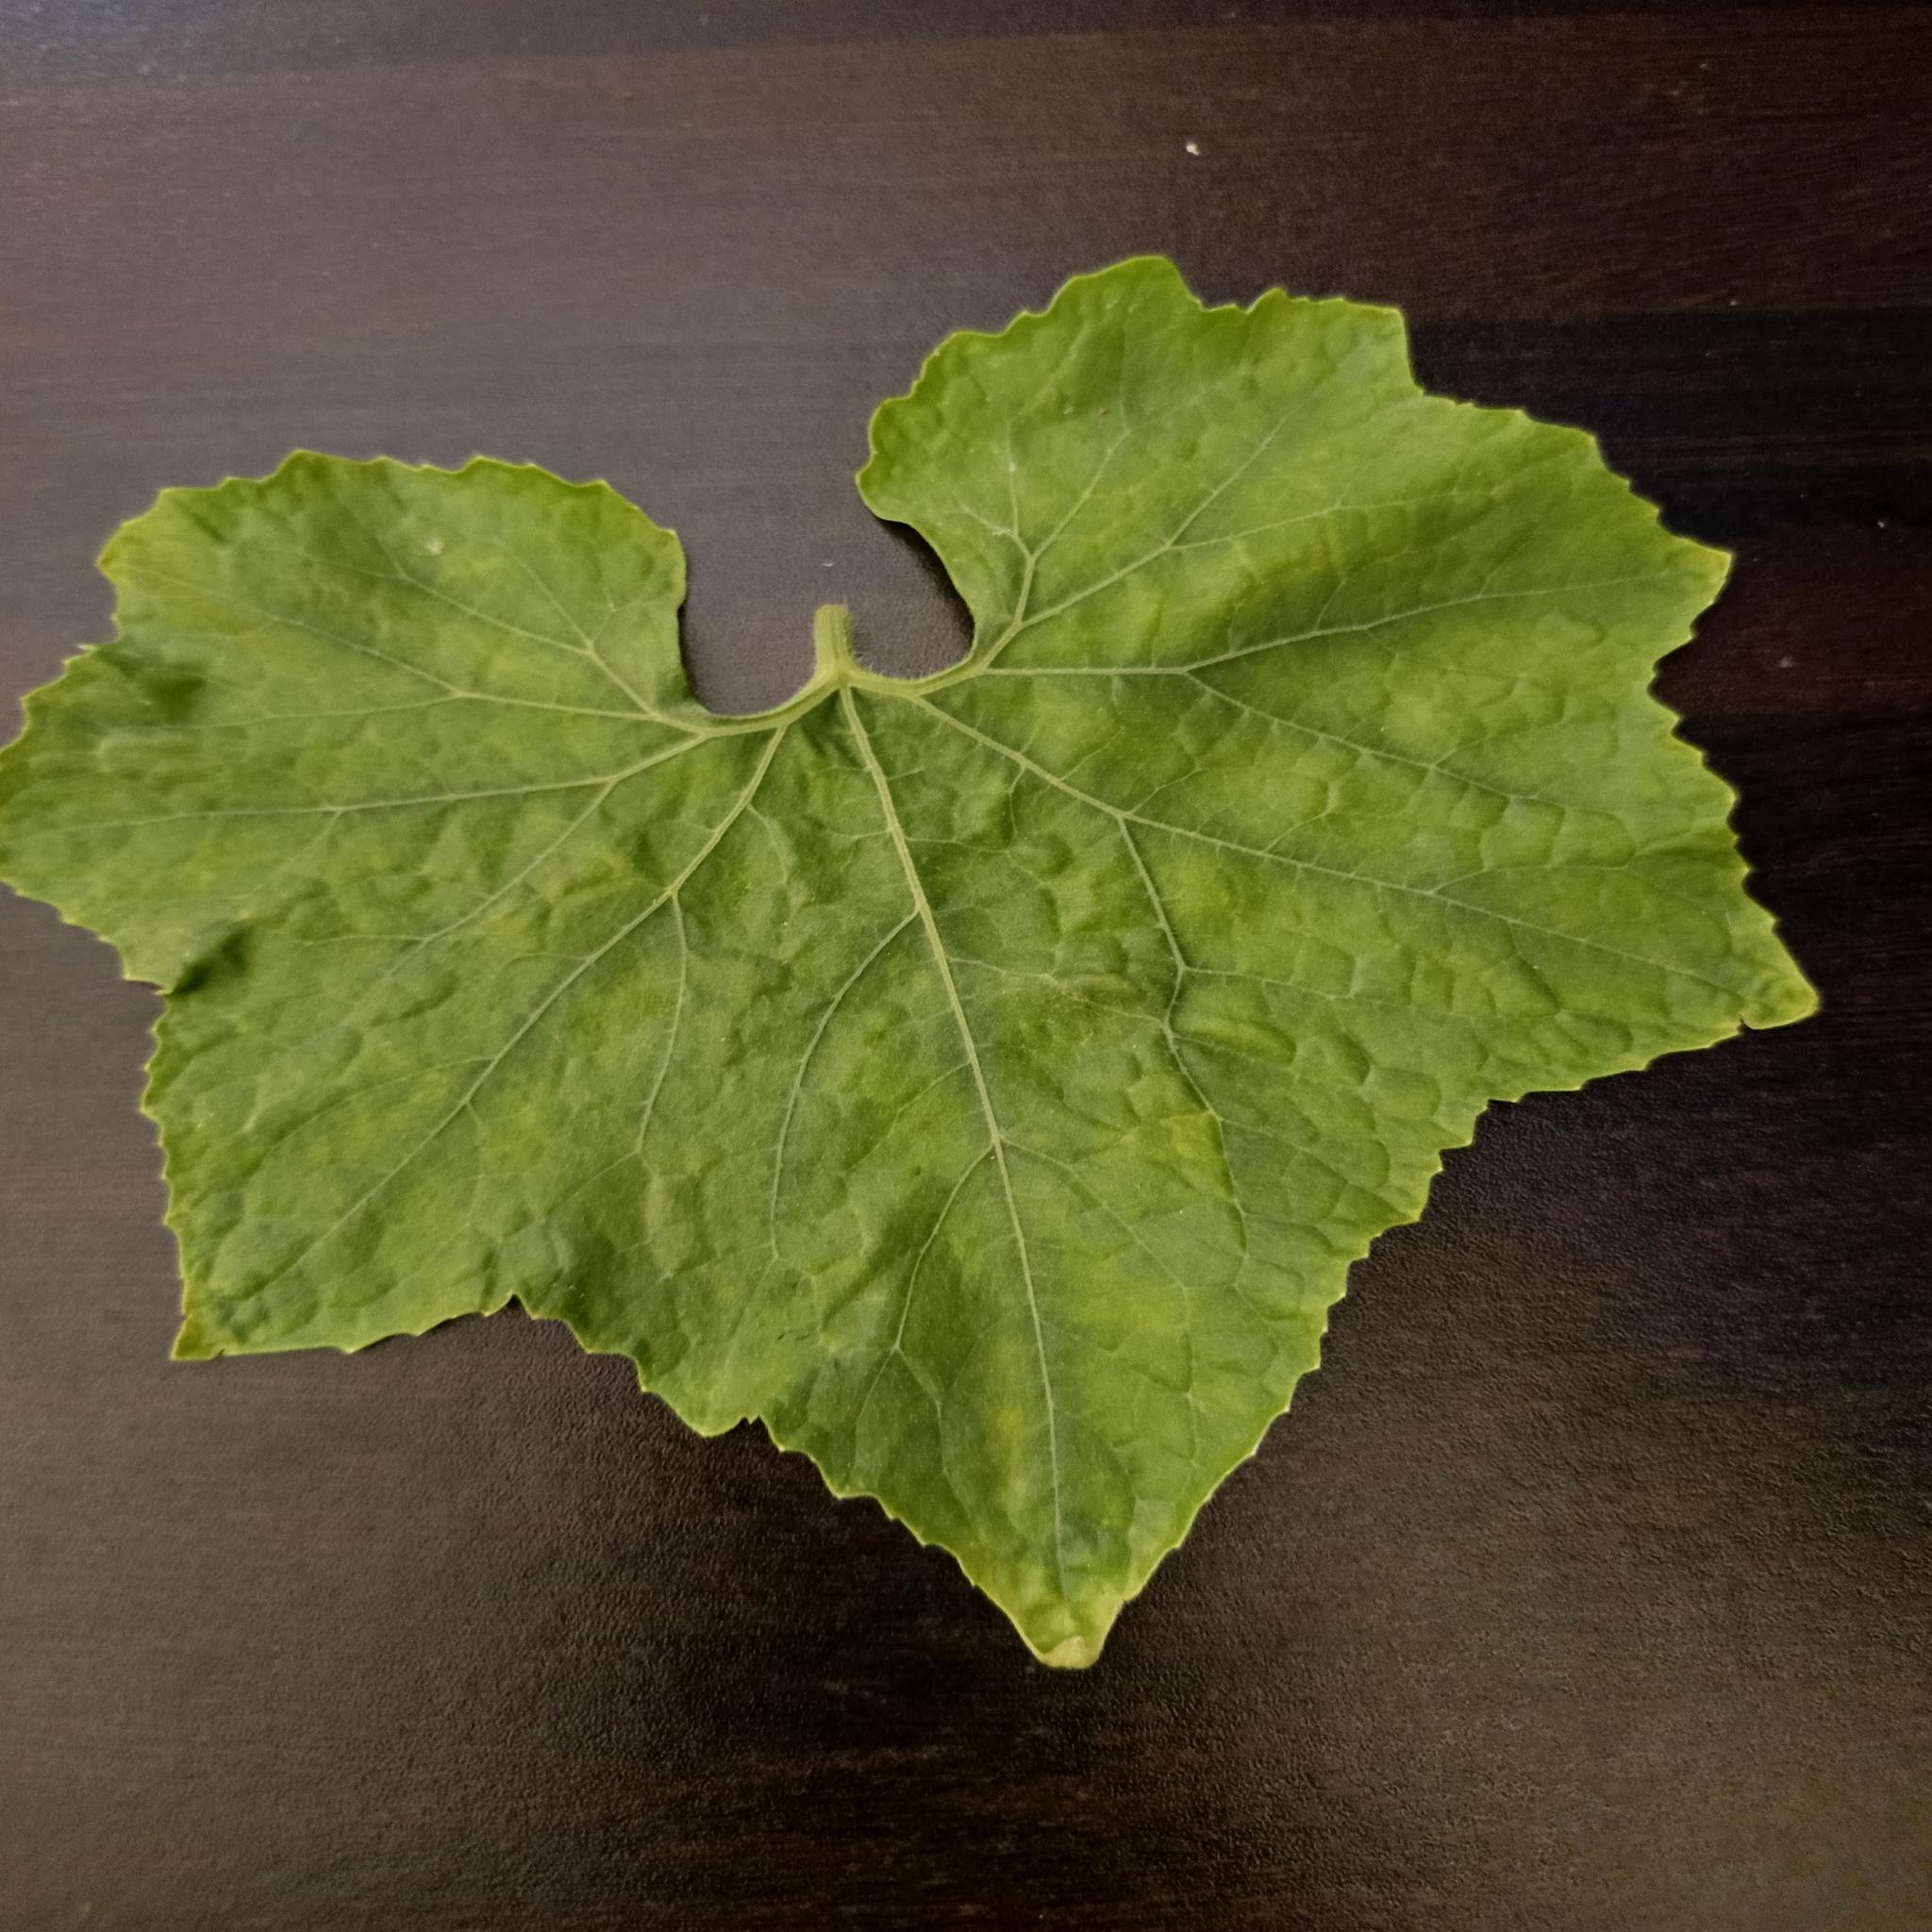
Label: Healthy